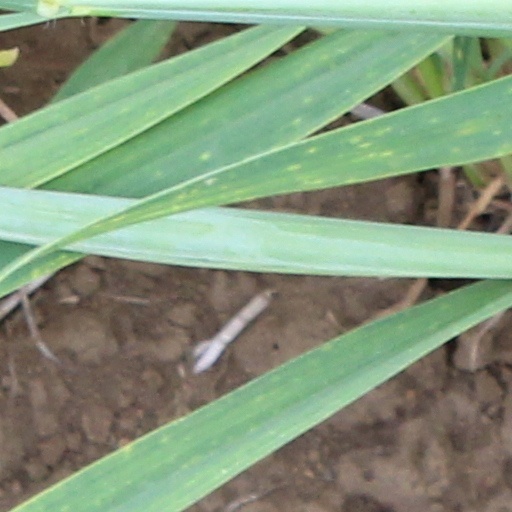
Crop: wheat